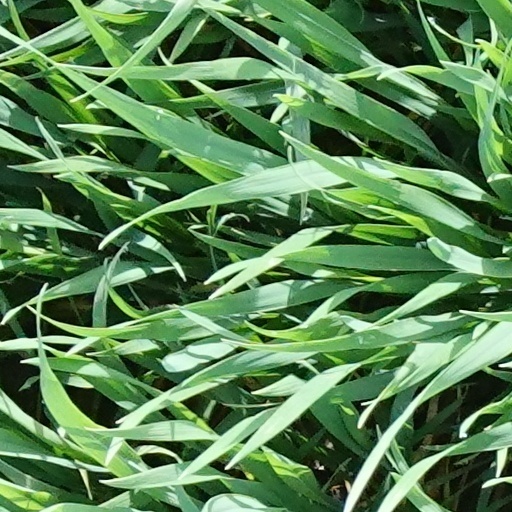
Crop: wheat